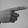
ASL letter: G